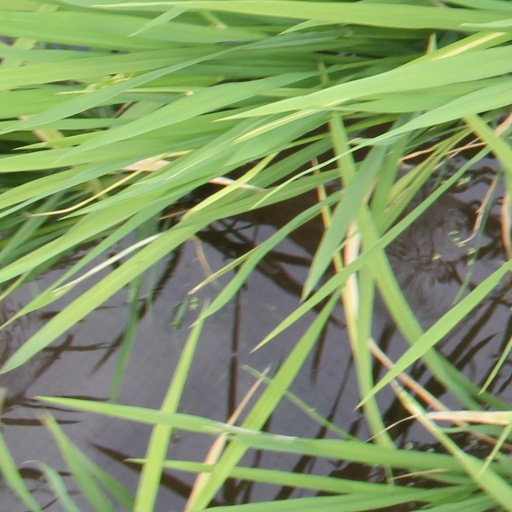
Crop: rice